Quarndon

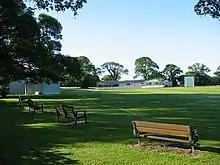
Quarndon Cricket Ground and Park

Quarndon Cricket Club has a ground with parkland, benches, pavilion and in the summer a marquee. Four adult men's sides compete, junior and women's sides also compete against other Derbyshire villages and urban communities.